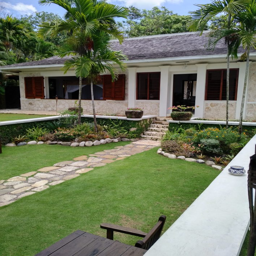
closer look at the front of the house .